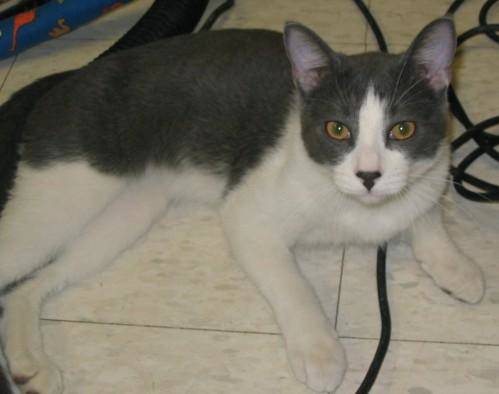
Label: cat